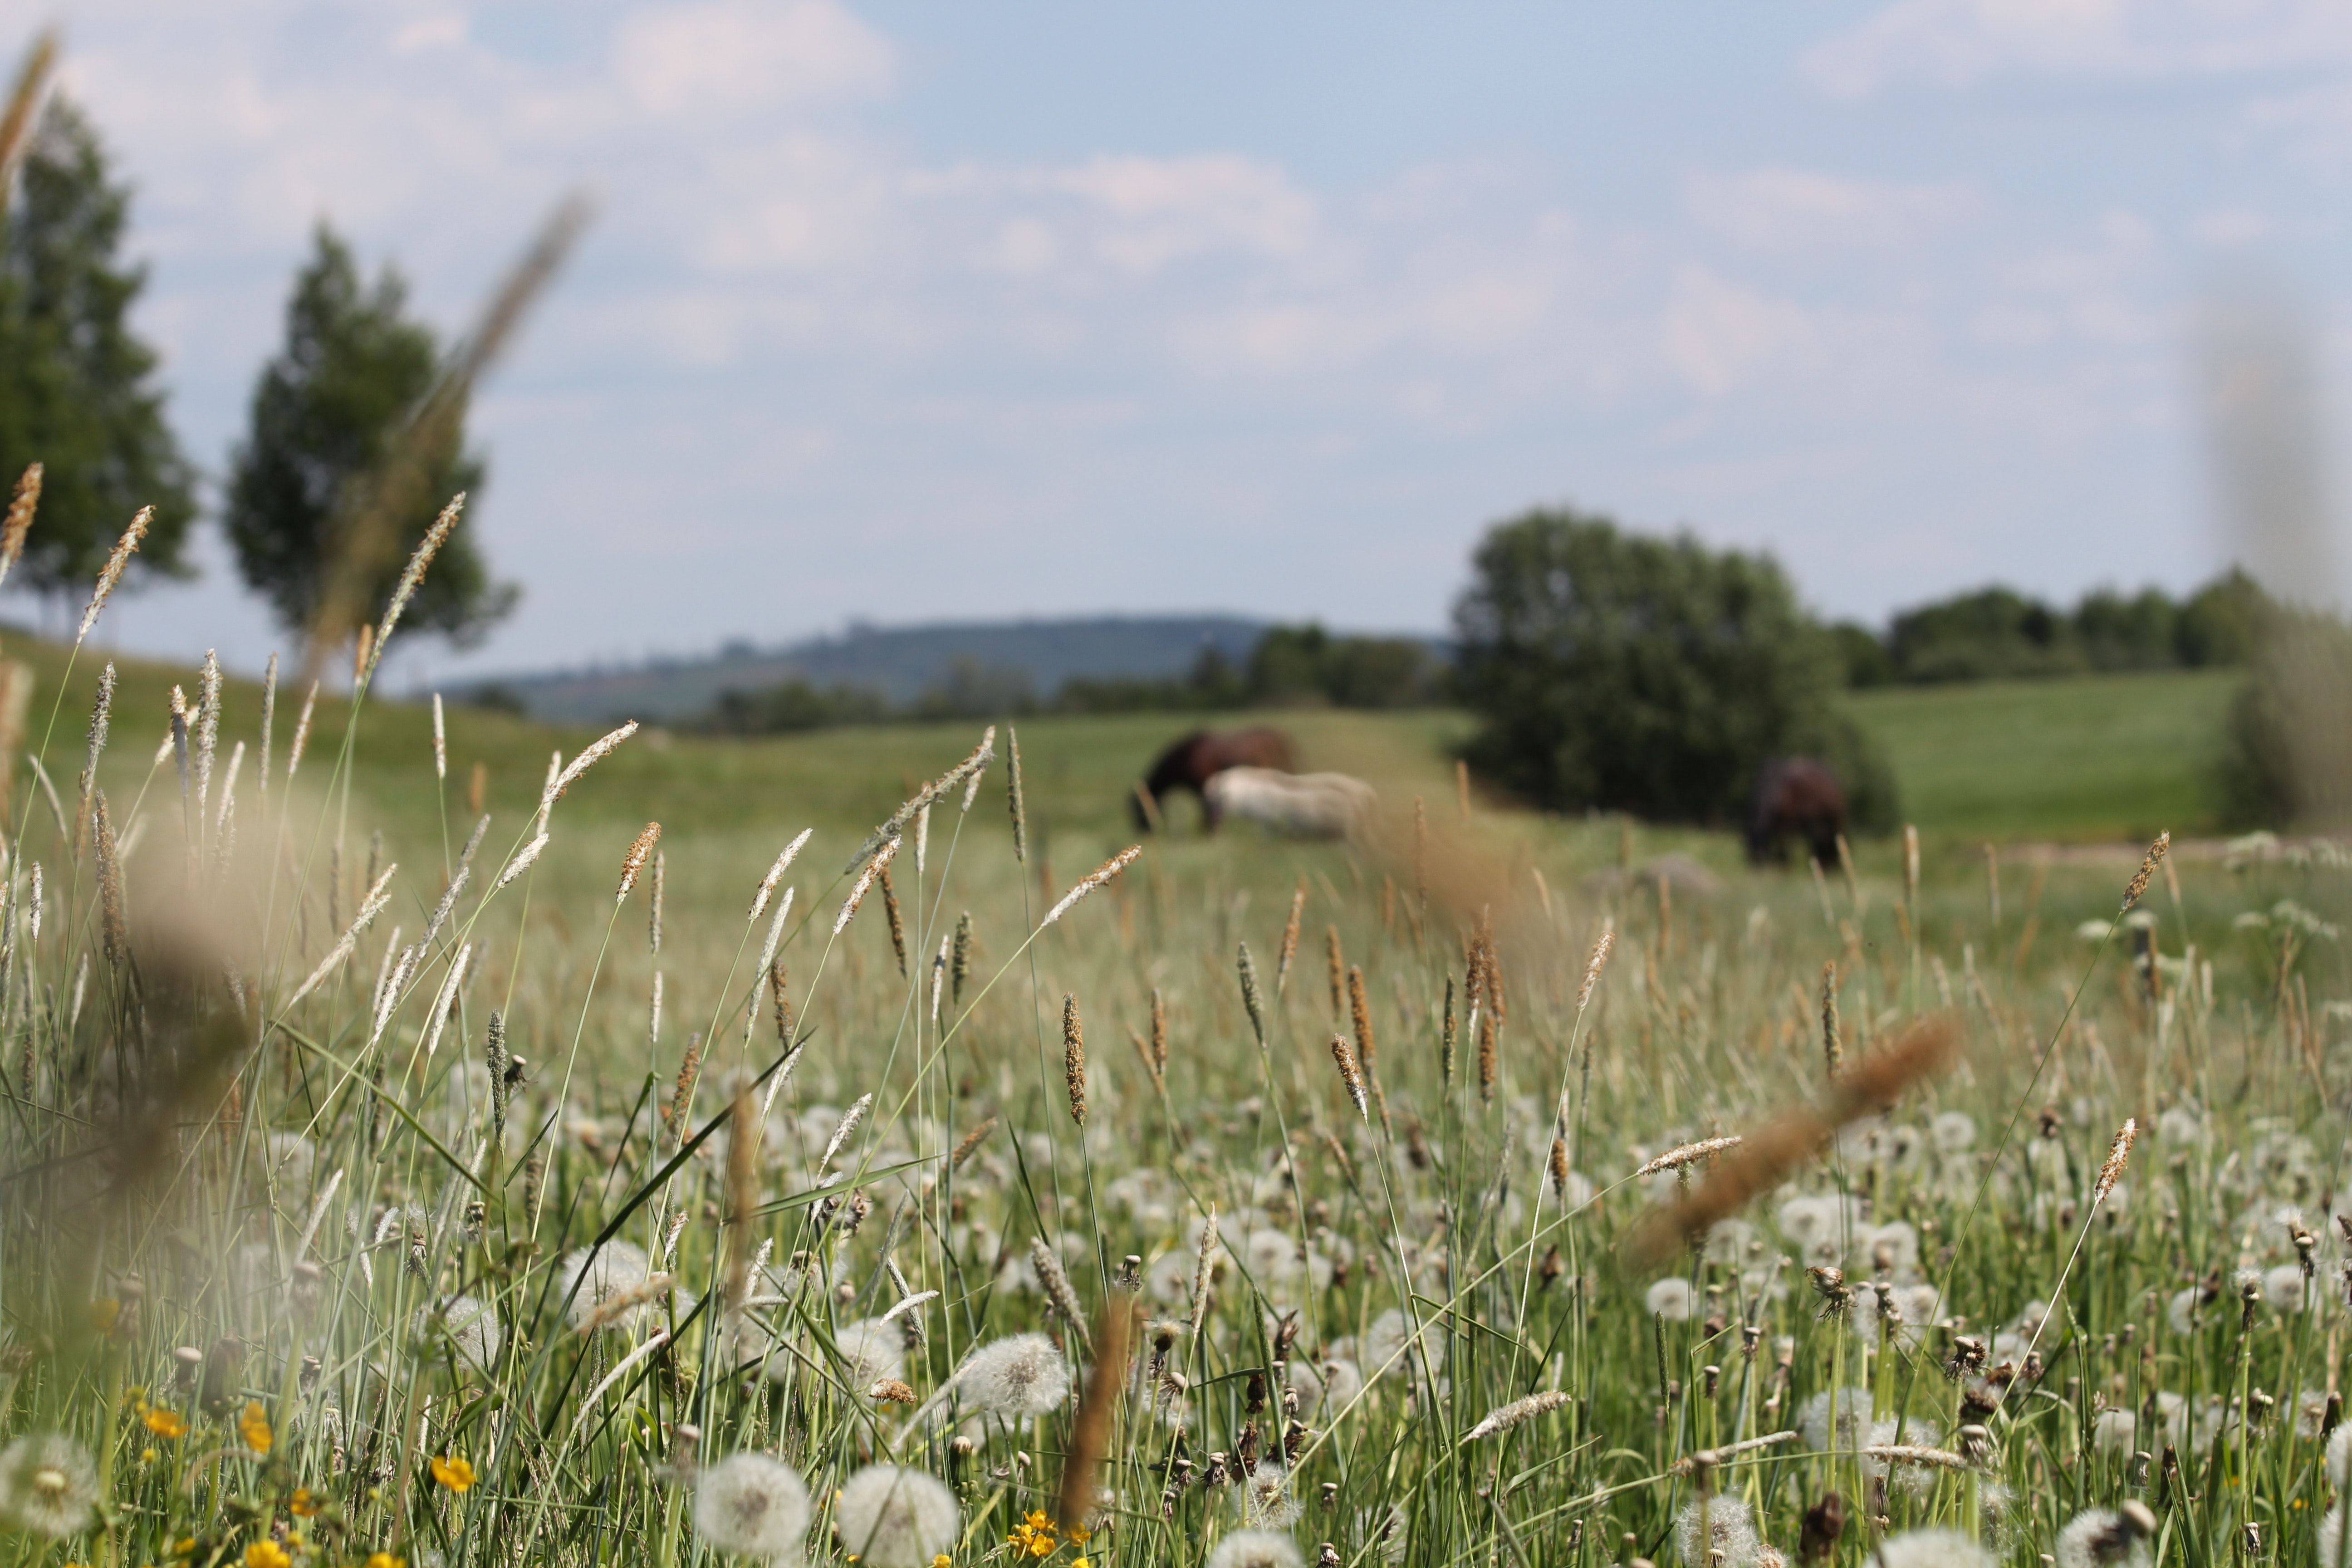
ecosystem, grassland, field, grass, prairie, meadow, flower, wildflower, grass family, sky, steppe, pasture, ecoregion, plant, spring, crop, farm, landscape, plant community